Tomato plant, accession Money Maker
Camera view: bottom (45 deg); turntable rotation: 270 degrees
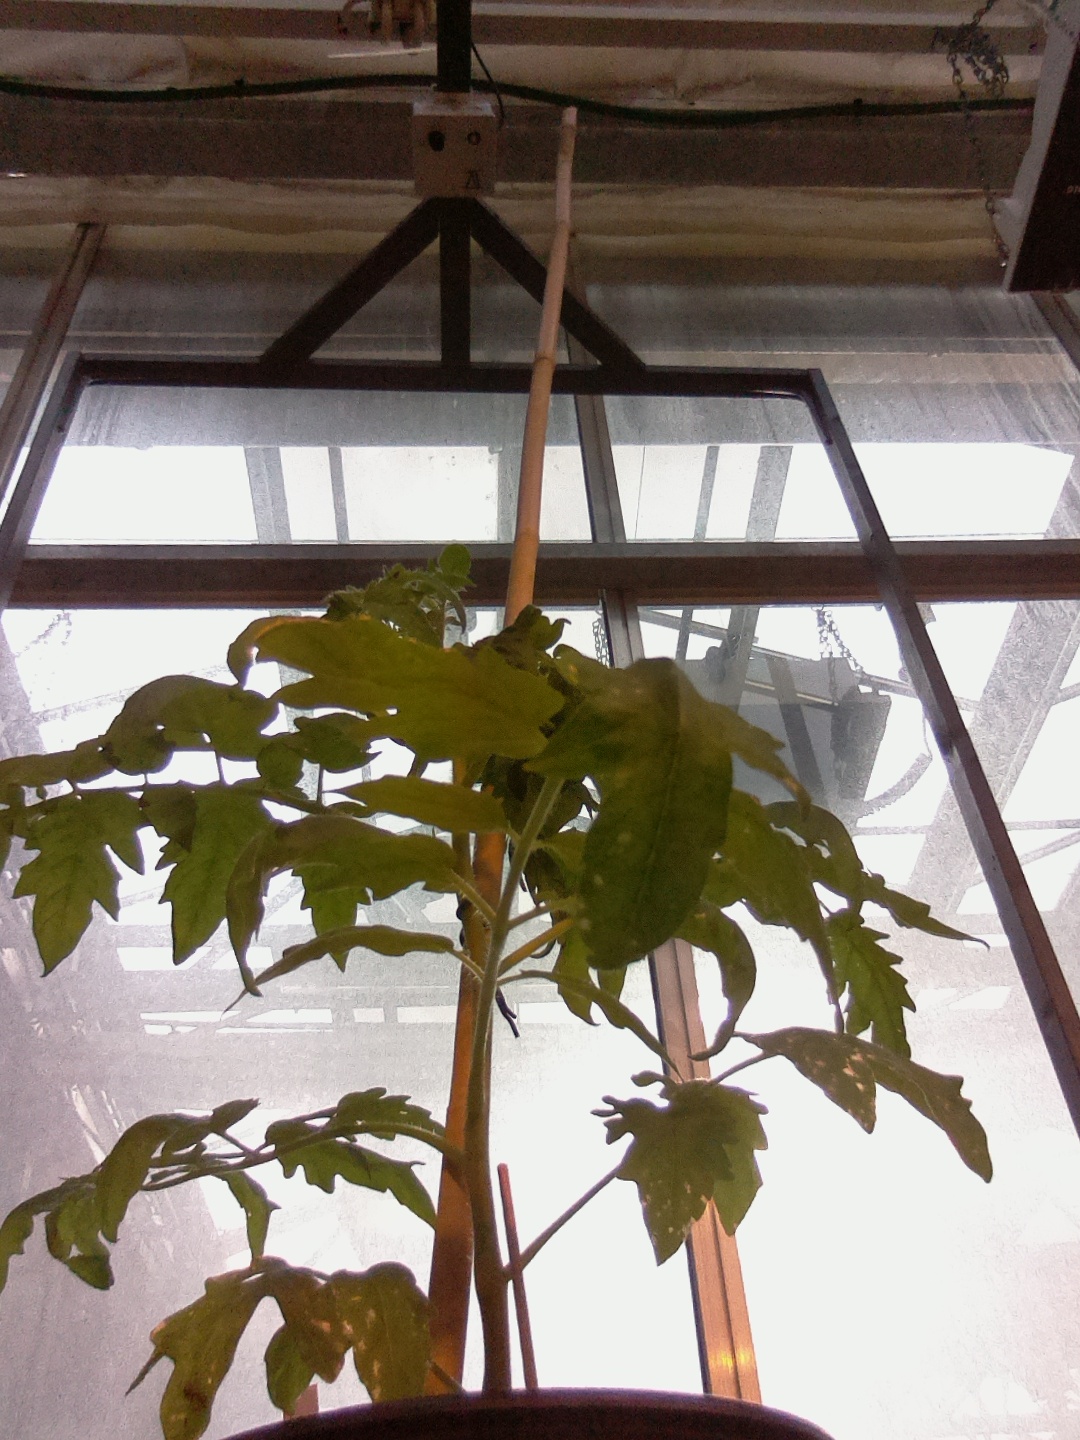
BBCH growth stage 51: First inflorence visible, visible closed flower bud